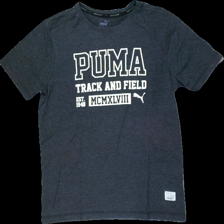
View: front
Type: T-shirt
Category: Unisex
Brand: Puma
Colors: Blue, White
Material: 100% cott
Pattern: Logo print
Cut: Regular
Size: M
Season: All
Price range: 50-100
Recommended usage: Reuse